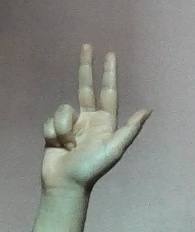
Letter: al